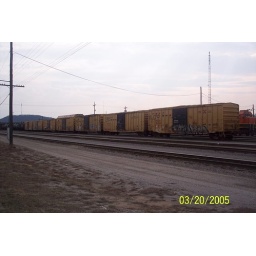
String of railbox box cars in the BNSF Tulsa yard.